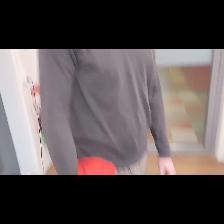
Label: Human